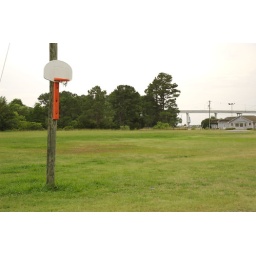
a old basket ball net in a abandoned port.